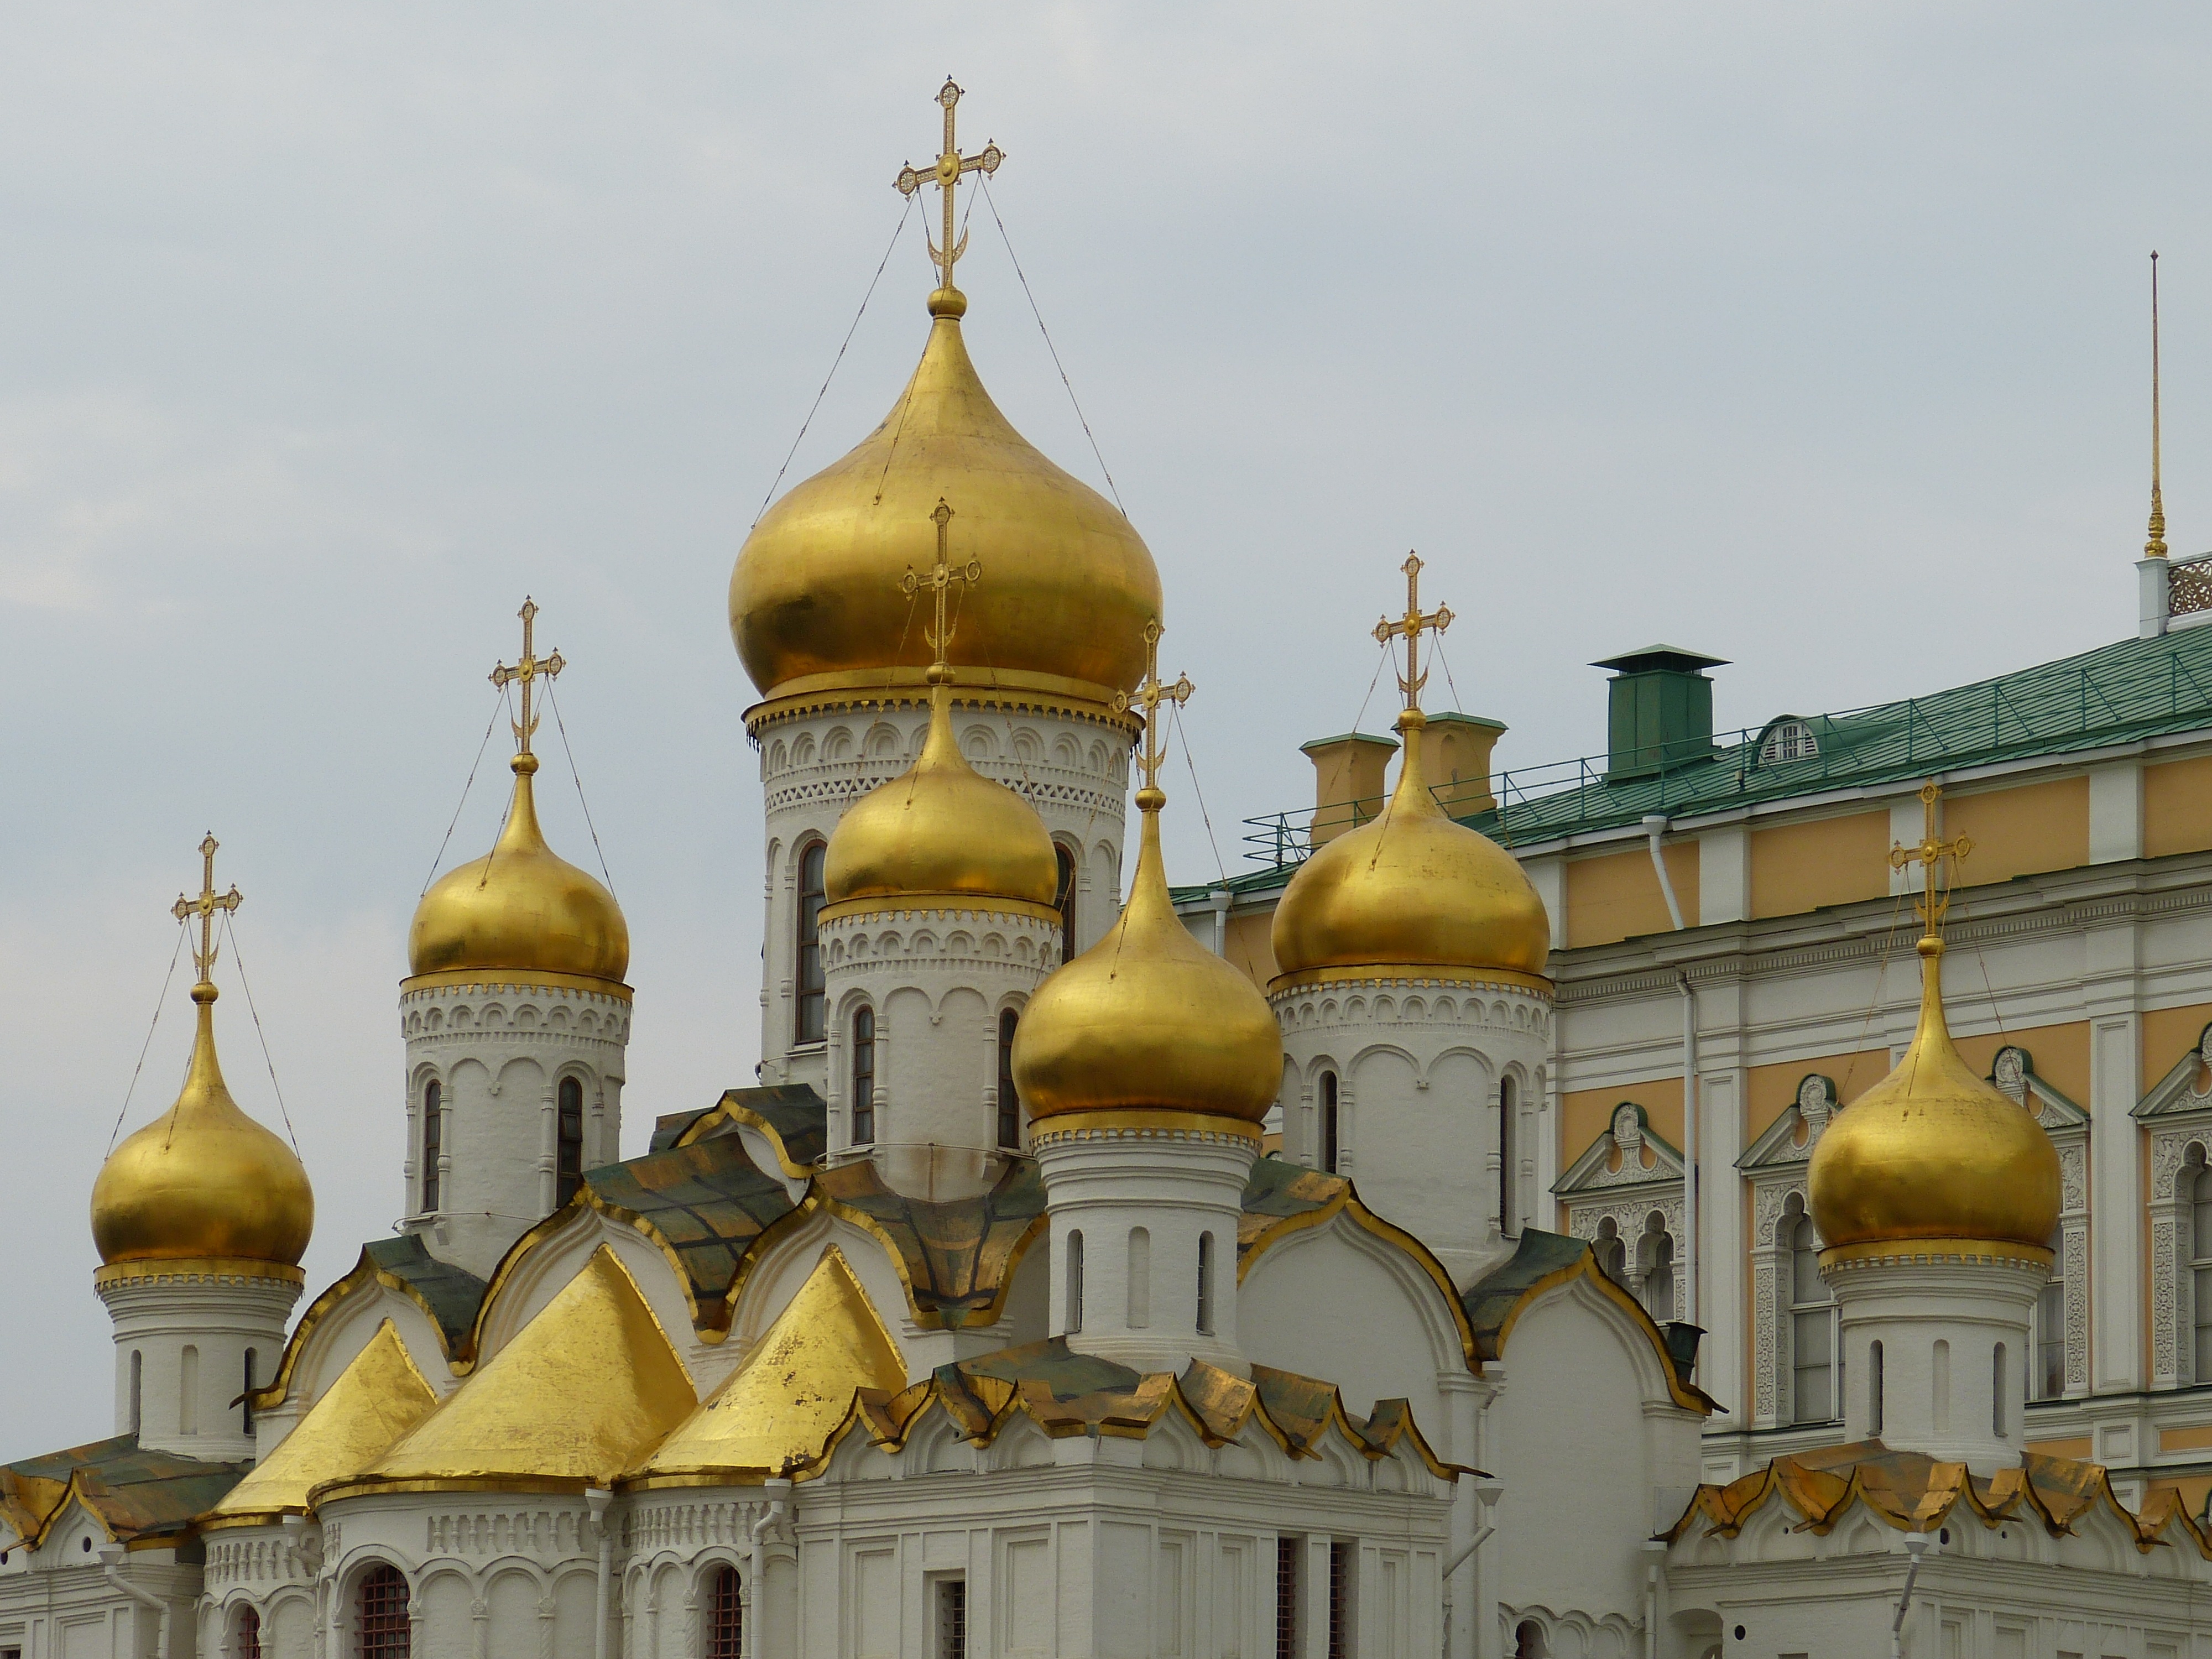
architecture, building, palace, golden, church, cross, place of worship, old town, capital, gold, temple, monastery, mosque, moscow, orthodox, dome, russia, historically, kremlin, ancient history